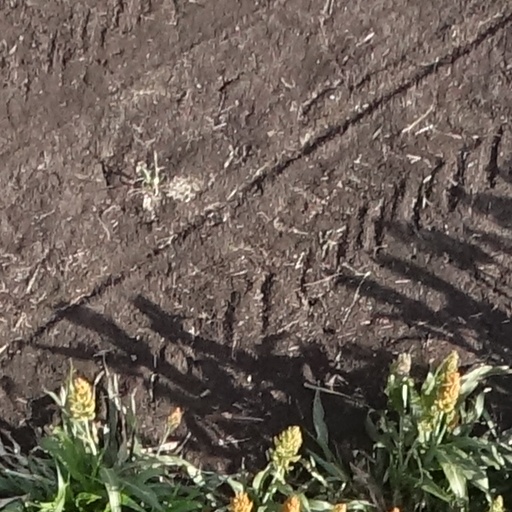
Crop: sorghum